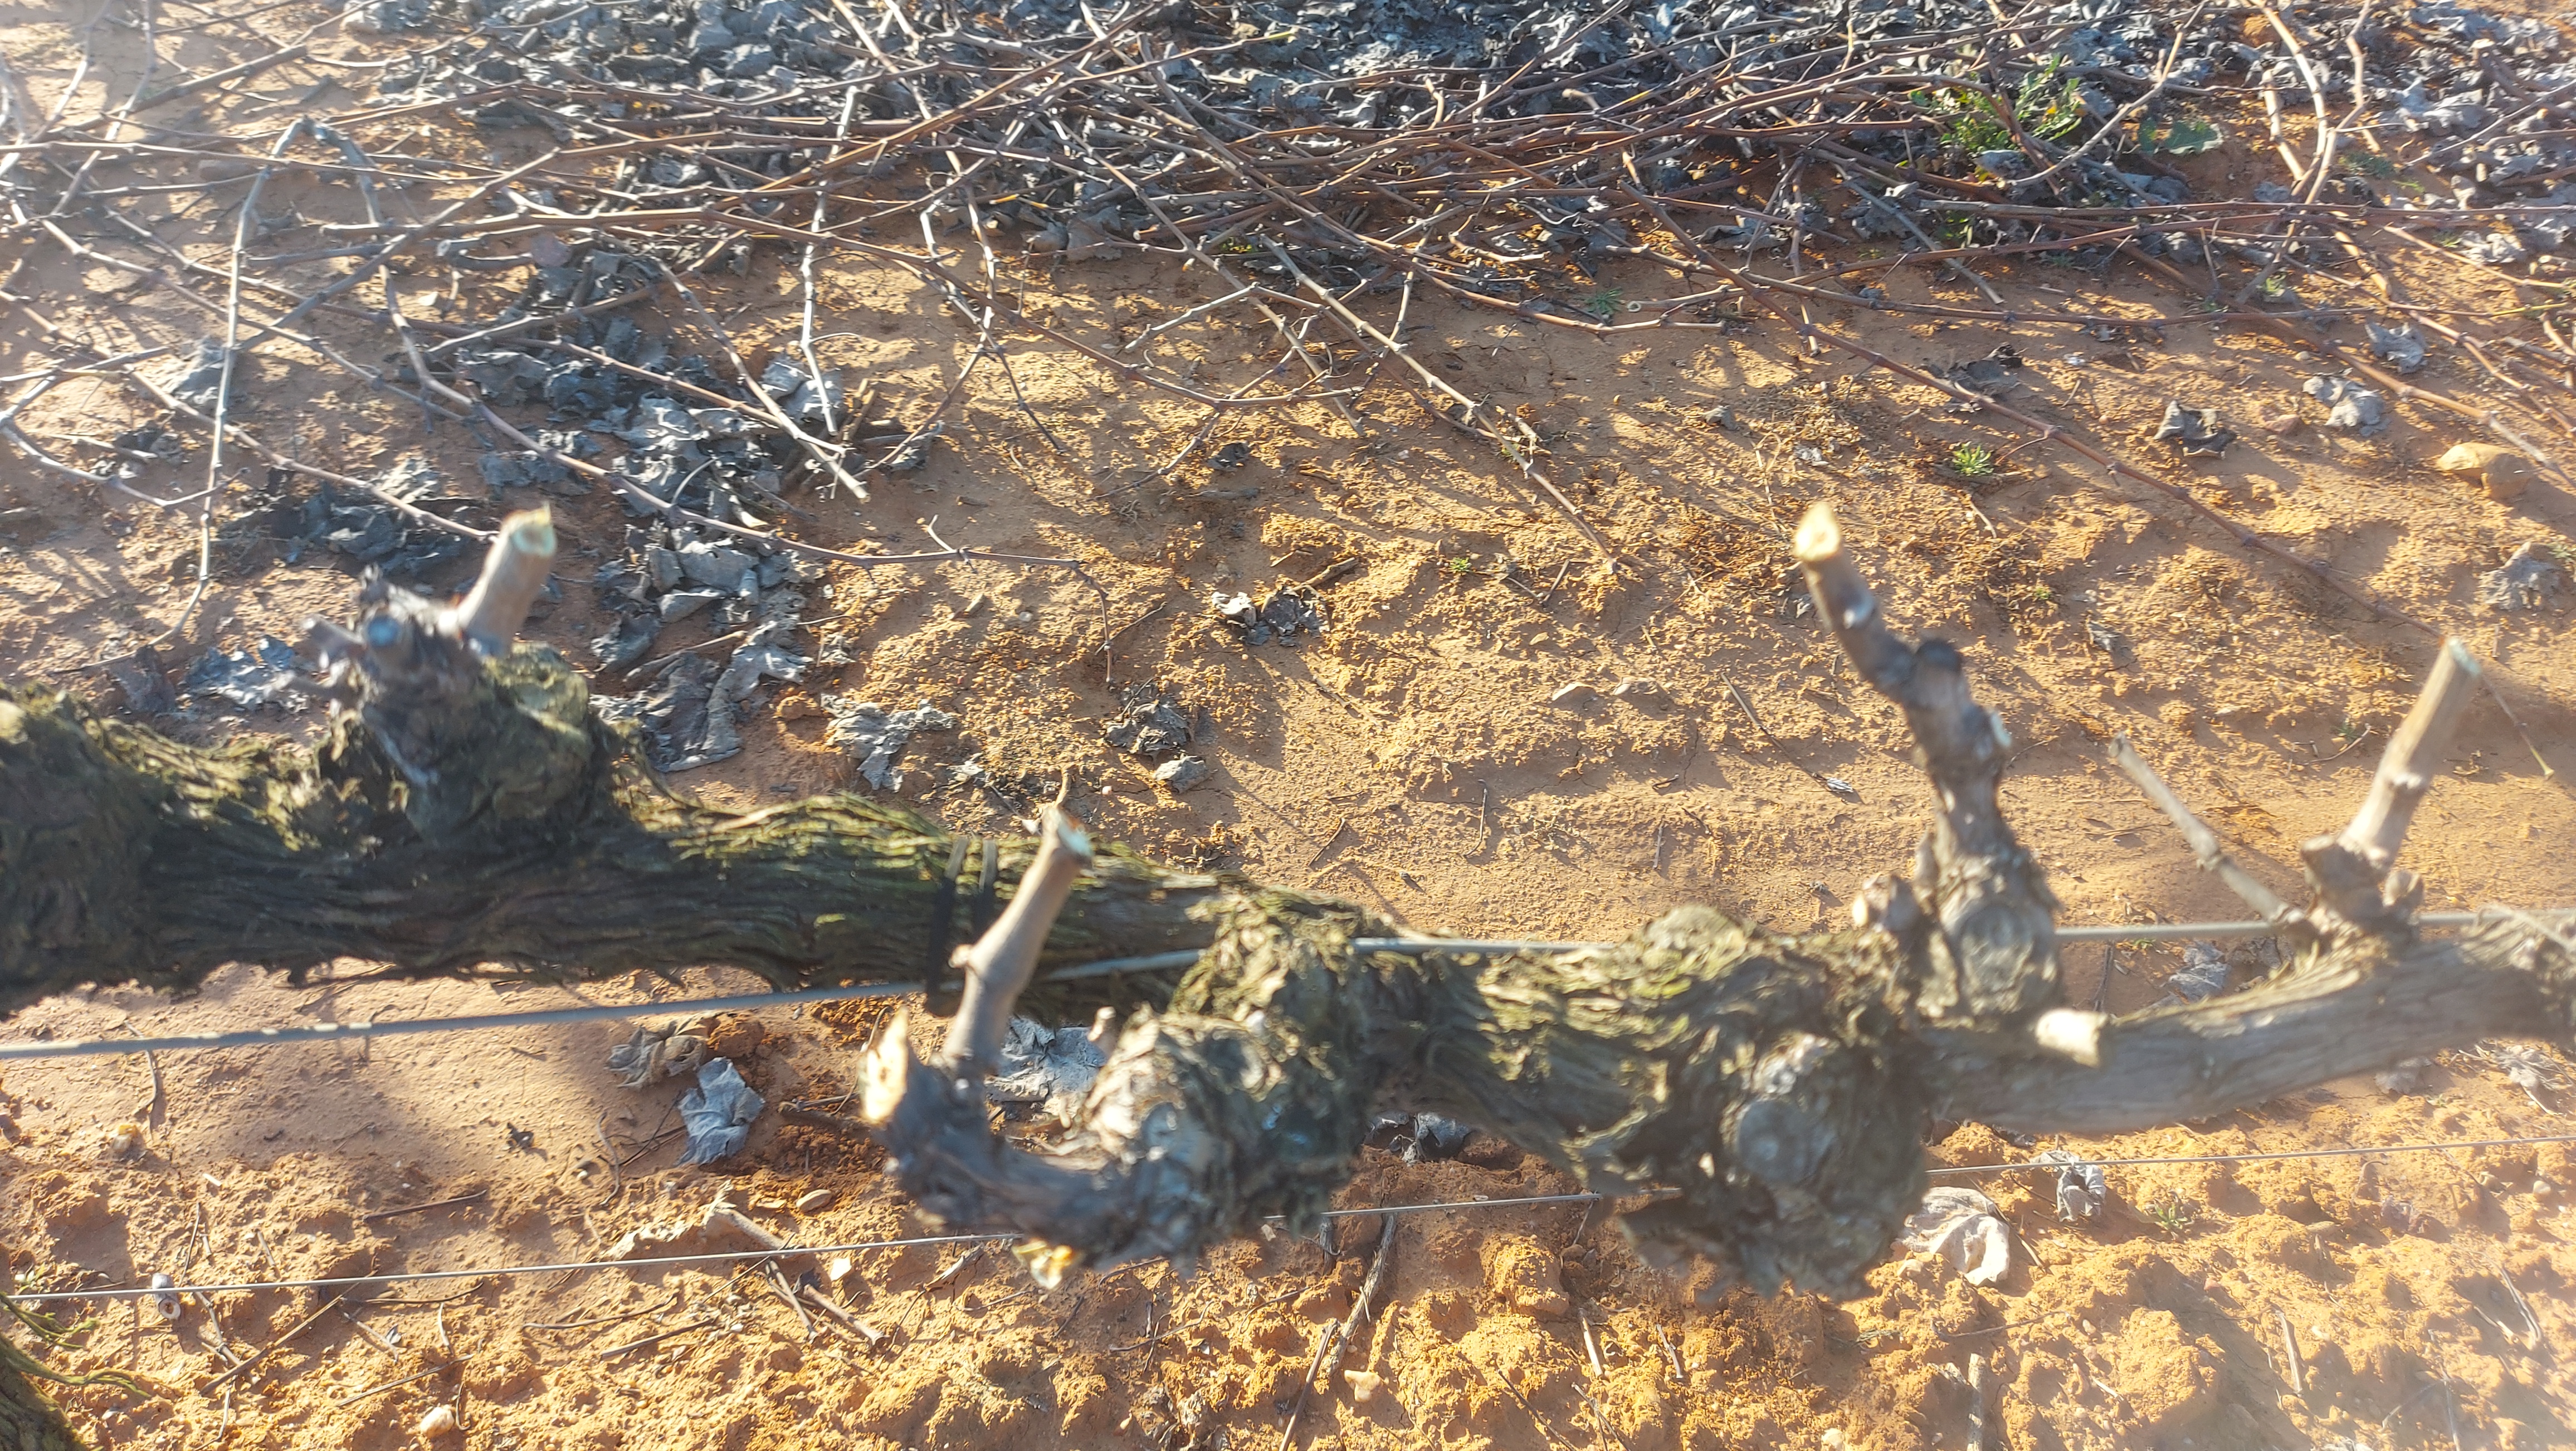
Unpruned shoots: 0
Pruned shoots: 5
Trunks: 1